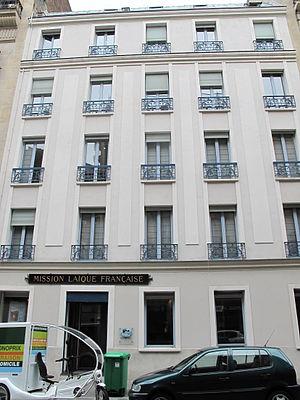
Mission laïque française - Immeuble du 9 rue Humblot, Paris 15e arr.
La rue Humblot est une voie du 15ᵉ arrondissement de Paris, en France.